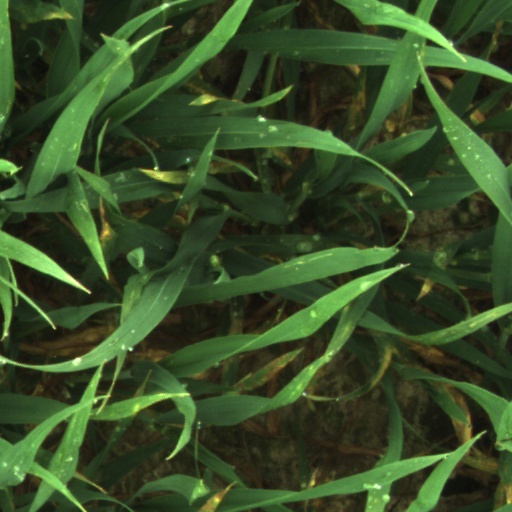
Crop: wheat